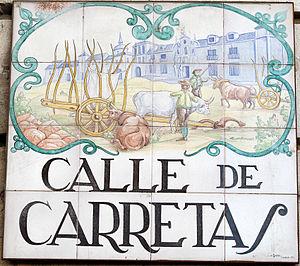
Plaque de Calle del Águila (rue, (district du Centre) de Madrid (Espagne).